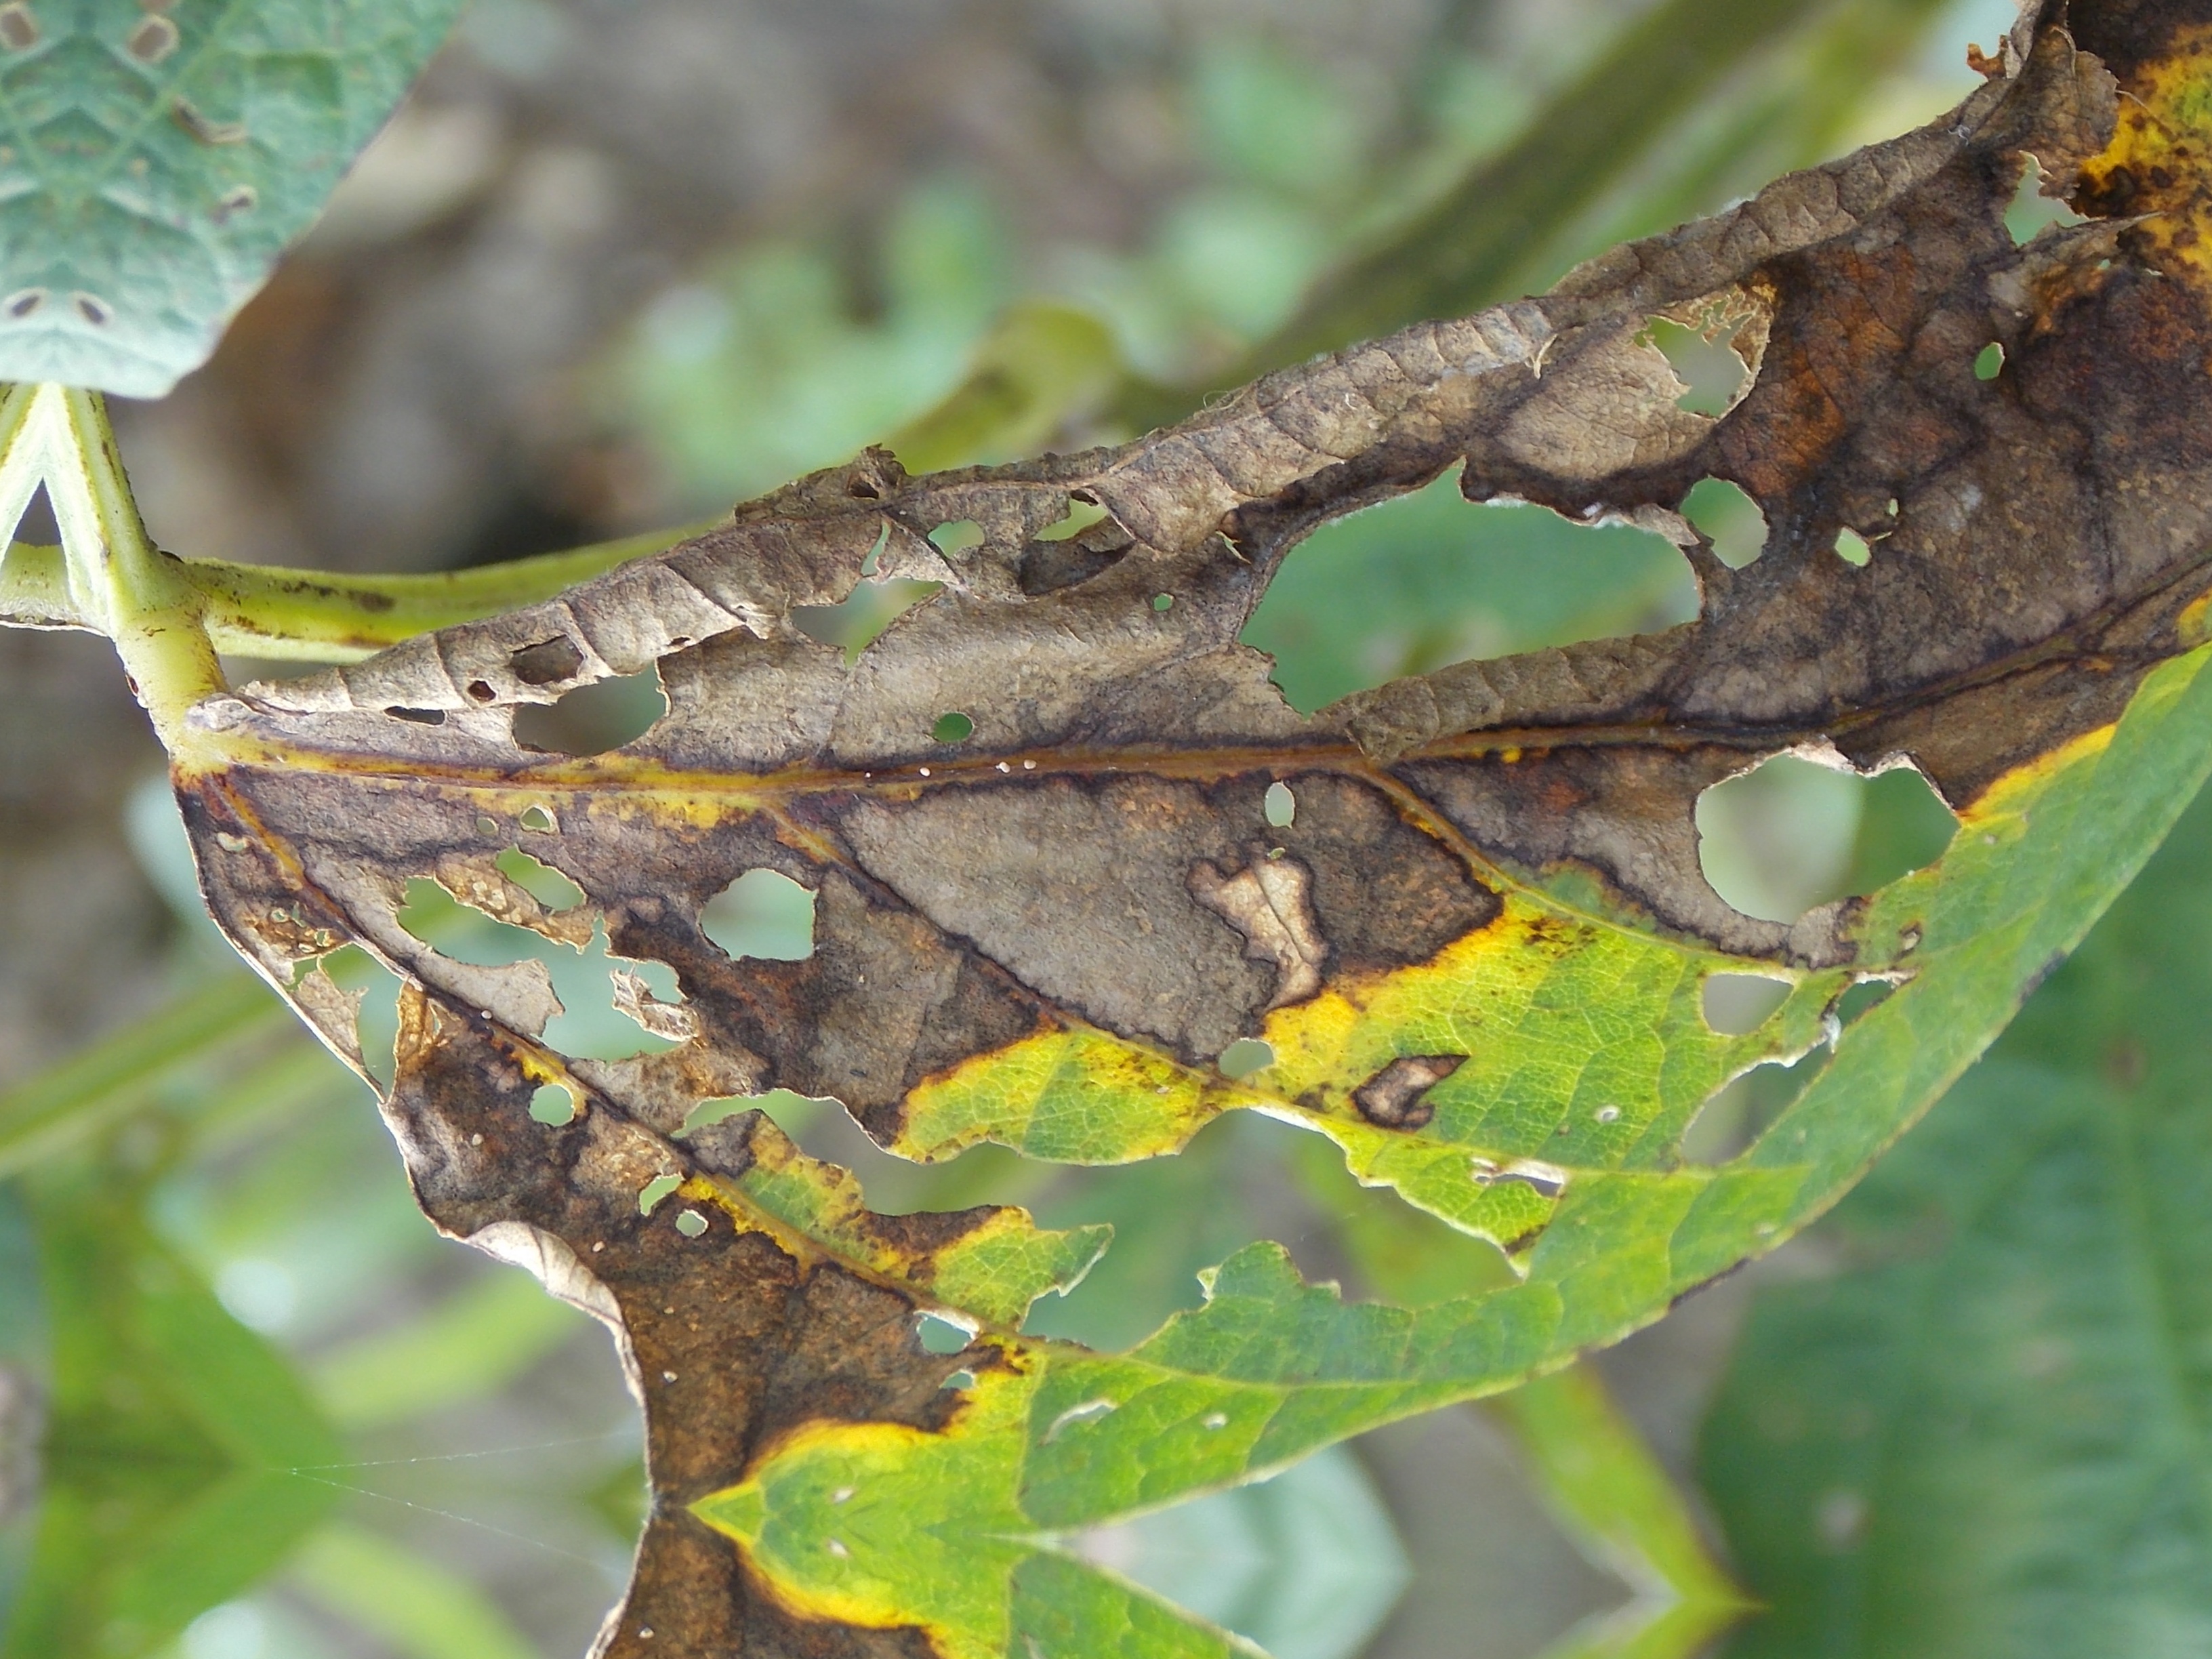
Label: Disease